Poul Anderson

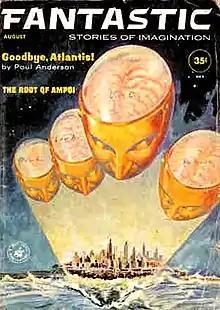
An early cover story in August 1961

Poul William Anderson (November 25, 1926 – July 31, 2001) was an American fantasy and science fiction author who was active from the 1940s until his death in 2001. Anderson also wrote historical novels. He won the Hugo Award seven times and the Nebula Award three times, and was nominated many more times for awards.